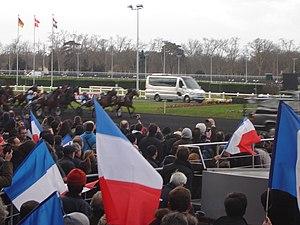
Le départ du Grand Prix de France 2014.
Le Meeting d’hiver de Vincennes 2013-2014 s'étale sur quatre mois. Les courses hippiques au trot attelé et au trot monté commencent le 30 octobre 2013 et se terminent le 1ᵉʳ mars 2014 sur l'hippodrome de Vincennes. Onze épreuves de niveau groupe I et quarante-huit de niveau groupe II jalonneront le meeting avec en point d’orgue le Grand Prix d'Amérique le dernier dimanche de janvier. On peut noter également la finale du Grand National du Trot, le 1ᵉʳ décembre 2013, le Critérium des 3 ans, le 8 décembre 2013, le Prix de Cornulier, le 19 janvier 2014, le Grand Prix de France, le 9 février 2014 et enfin le Grand Prix de Paris, le 23 février 2014 comme autres épreuves principales.